Queen (band)

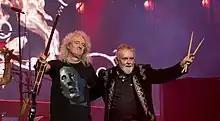
The two remaining members of Queen's classic line-up, May and Taylor (pictured in 2017), were creative consultants for "Bohemian Rhapsody".

Queen drew artistic influence from British rock acts of the 1960s and early 1970s, such as the Beatles, the Kinks, Cream, Led Zeppelin, Pink Floyd, the Who, Black Sabbath, Slade, Deep Purple, David Bowie, Genesis, and Yes, with Mercury also inspired by the rock and roll singers Little Richard, Elvis Presley and the gospel singer Aretha Franklin. On the Beatles, Brian May stated they "built our bible as far as musical composition, arrangement and production went. "The White Album" is a complete catalogue of how you should use a studio to build songs." Mercury said, "John Lennon was larger than life, and an absolute genius. Even at a very early stage when they were the Beatles, I always preferred John Lennon's things. I don't know why. He just had that magic." May and Mercury were influenced by Jimi Hendrix, with Mercury saying "he really had everything any rock 'n' roll star should have", and May saying "Jimi is, of course, my number one. And I've always said that [...] I never stop learning from Jimi." Mercury's thesis for his Ealing College diploma was on Hendrix, and Mercury and Taylor closed their Kensington Market stall on 18 September 1970 to commemorate his death.